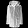
Label: Coat